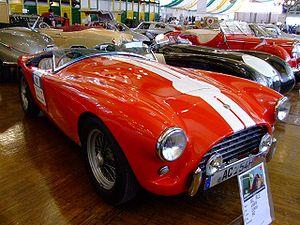
AC Cars Group Ltd. est un constructeur automobile britannique de voitures de sport fondé en 1901 à West Norwood dans le borough londonien de Lambeth et basé à Thames Ditton dans le Surrey.